Ethnic groups in the Philippines

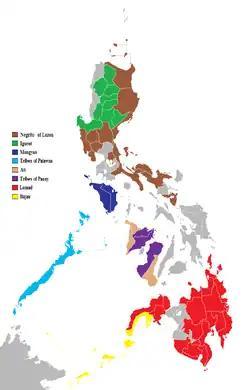

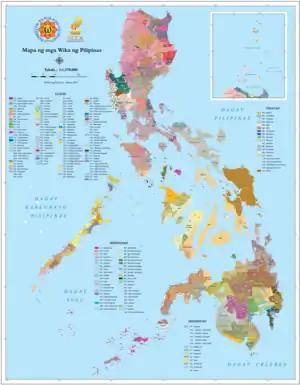
Overview of the spread & overlap of languages spoken throughout the country as of March 2017

There are several opposing theories regarding the origins of ancient Filipinos, starting with the "Waves of Migration" hypothesis of H. Otley Beyer in 1948, which claimed that Filipinos were "Indonesians" and "Malays" who migrated to the islands. This is completely rejected by modern anthropologists and is not supported by any evidence, but the hypothesis is still widely taught in Filipino elementary and public schools resulting in the widespread misconception by Filipinos that they are "Malays".